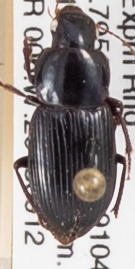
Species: Discoderus robustus
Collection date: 2018-09-12
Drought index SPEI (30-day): -0.39
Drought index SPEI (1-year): -1.69
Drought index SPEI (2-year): -1.45